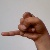
The image shows a hand gesture representing the letter 'J' in Indian Sign Language.